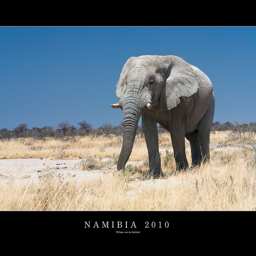
an elephant is walking through a grassy field
An elephant walking around in the dessert of Namibia.
An large elephant in Nambia walking through the grass.
A lone elephant walking through the desert grasses.
A very large grey elephant walking in the sand and dry grass.